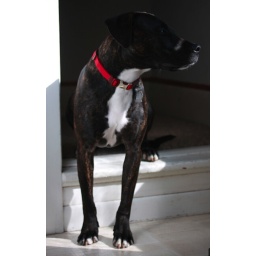
Stan my dog hangin in the kitchen enjoying the sun...